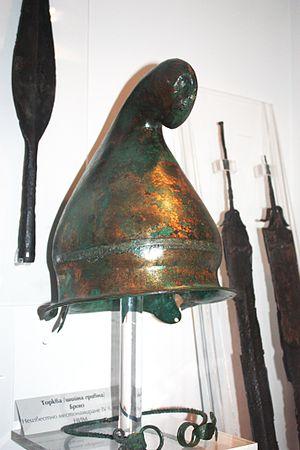
Le bonnet phrygien est un couvre-chef, souvent de teinte rouge, pouvant porter ou non une cocarde bleu-blanc-rouge.